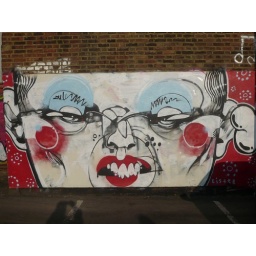
sclater street car parks around brick lane